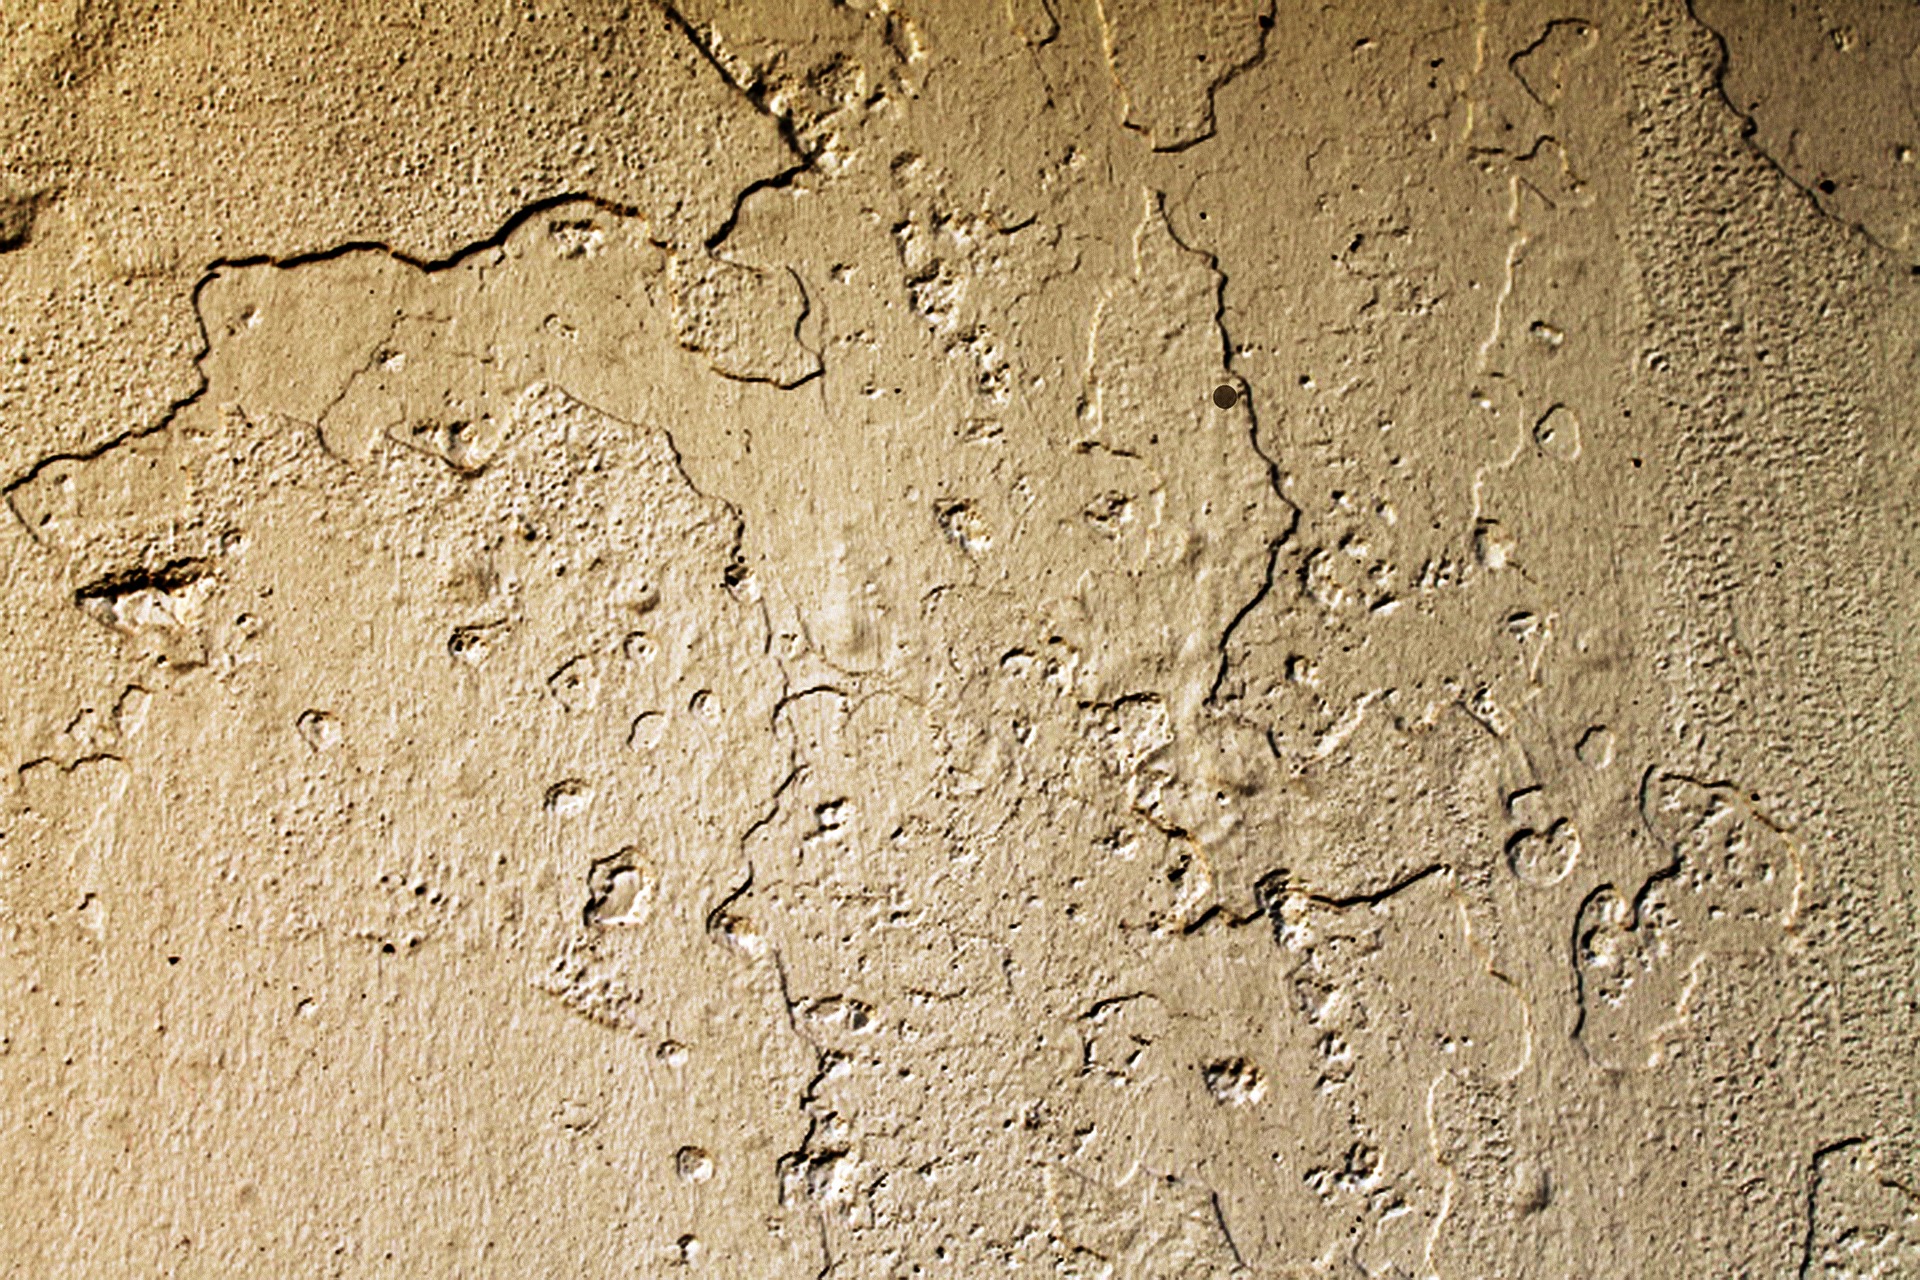
sand, rock, structure, wood, texture, floor, wall, soil, material, concrete, geology, cement, plaster, flooring, road surface, ancient history